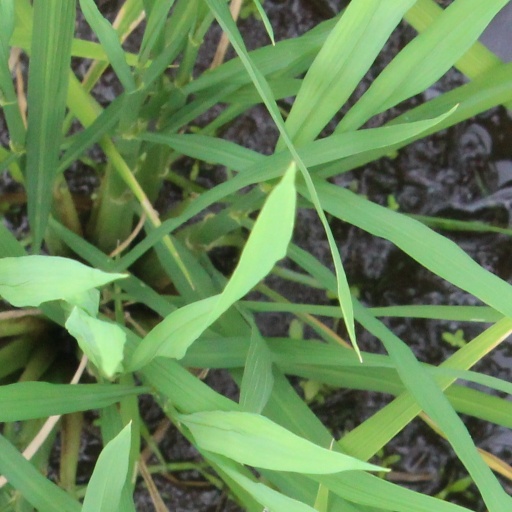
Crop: rice